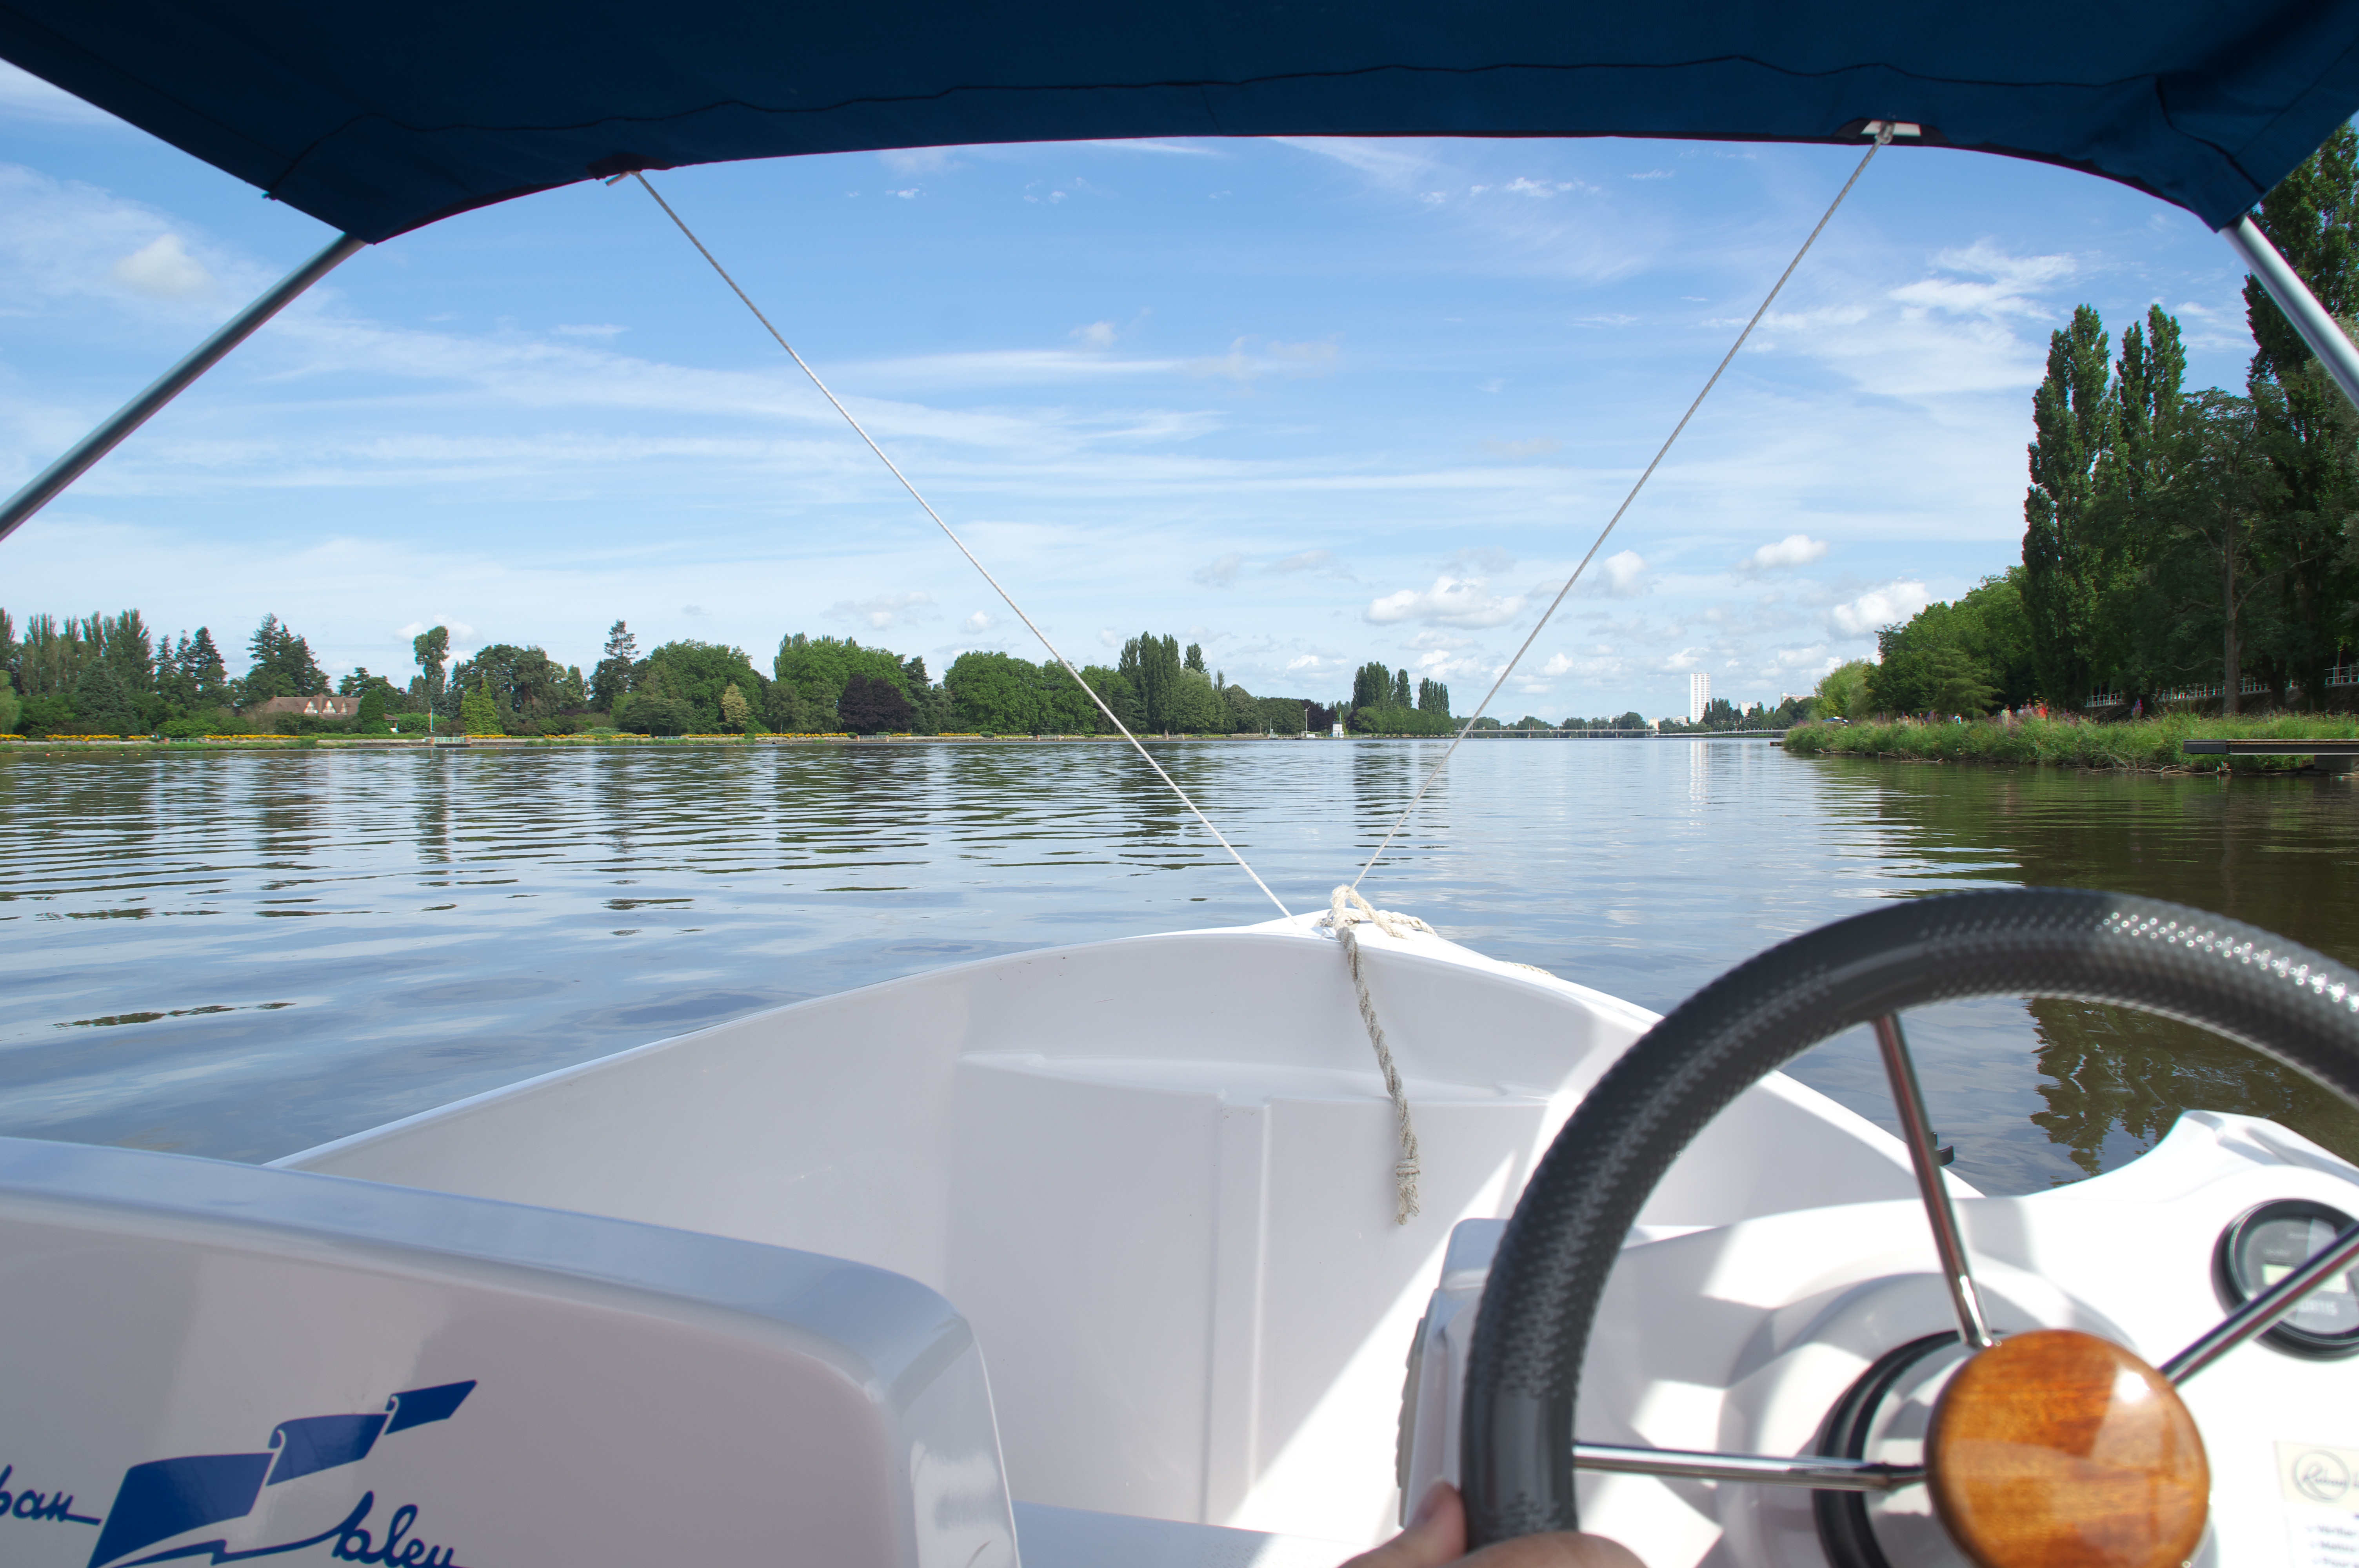
boat, river, ship, travel, vehicle, sailing, yacht, steering wheel, captain, sailboat, sail, watercraft, ecosystem, browse